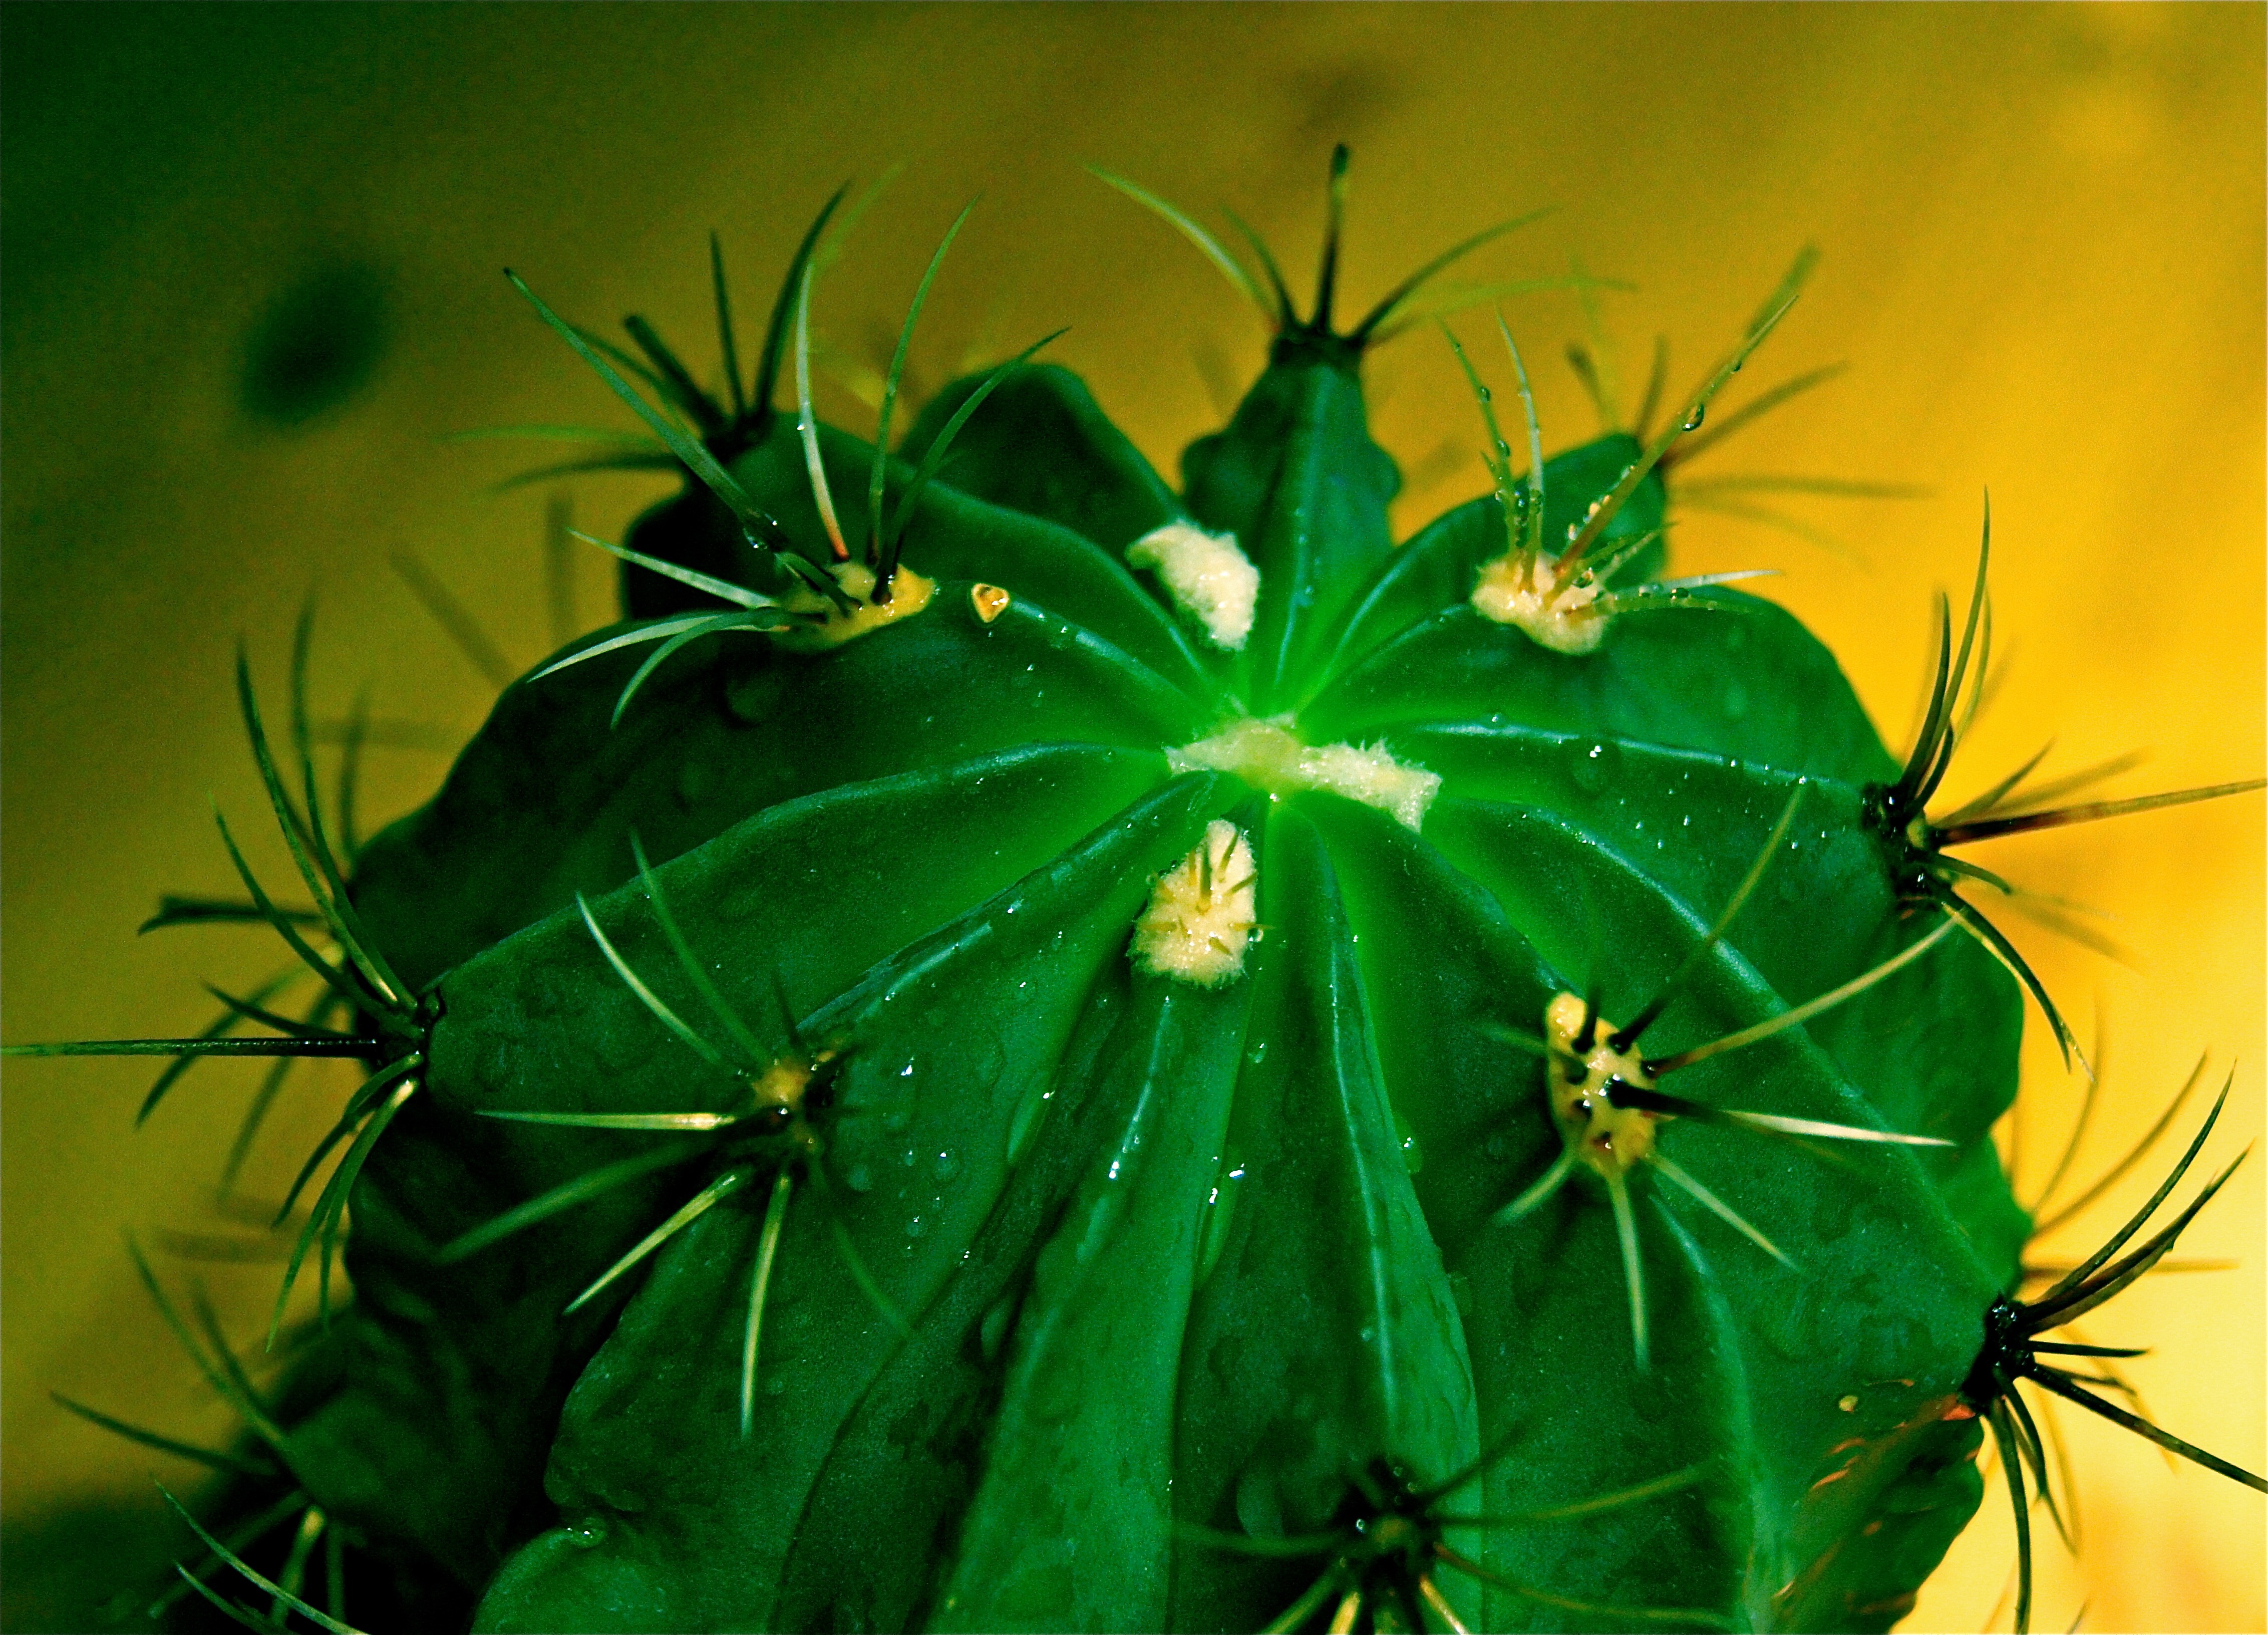
nature, cactus, plant, leaf, flower, green, botany, flora, close up, well, exotic, spur, macro photography, flowering plant, plant stem, land plant, thorns spines and prickles, aua